Randy Leonard

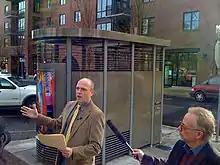
Leonard next to a Portland Loo.

In 1993, he was appointed to the Oregon State Senate to serve Multnomah County in District 9 by the Multnomah County Board of Commissioners. In 1994 he was elected to the Senate for a four-year term. In 1998, because of term limits, Leonard became the first person in Oregon history to run for the Oregon House of Representatives while serving as a sitting State Senator. A Democrat, he served in the Senate and Oregon House of Representatives from 1993 through the 2002 special sessions of the legislature.